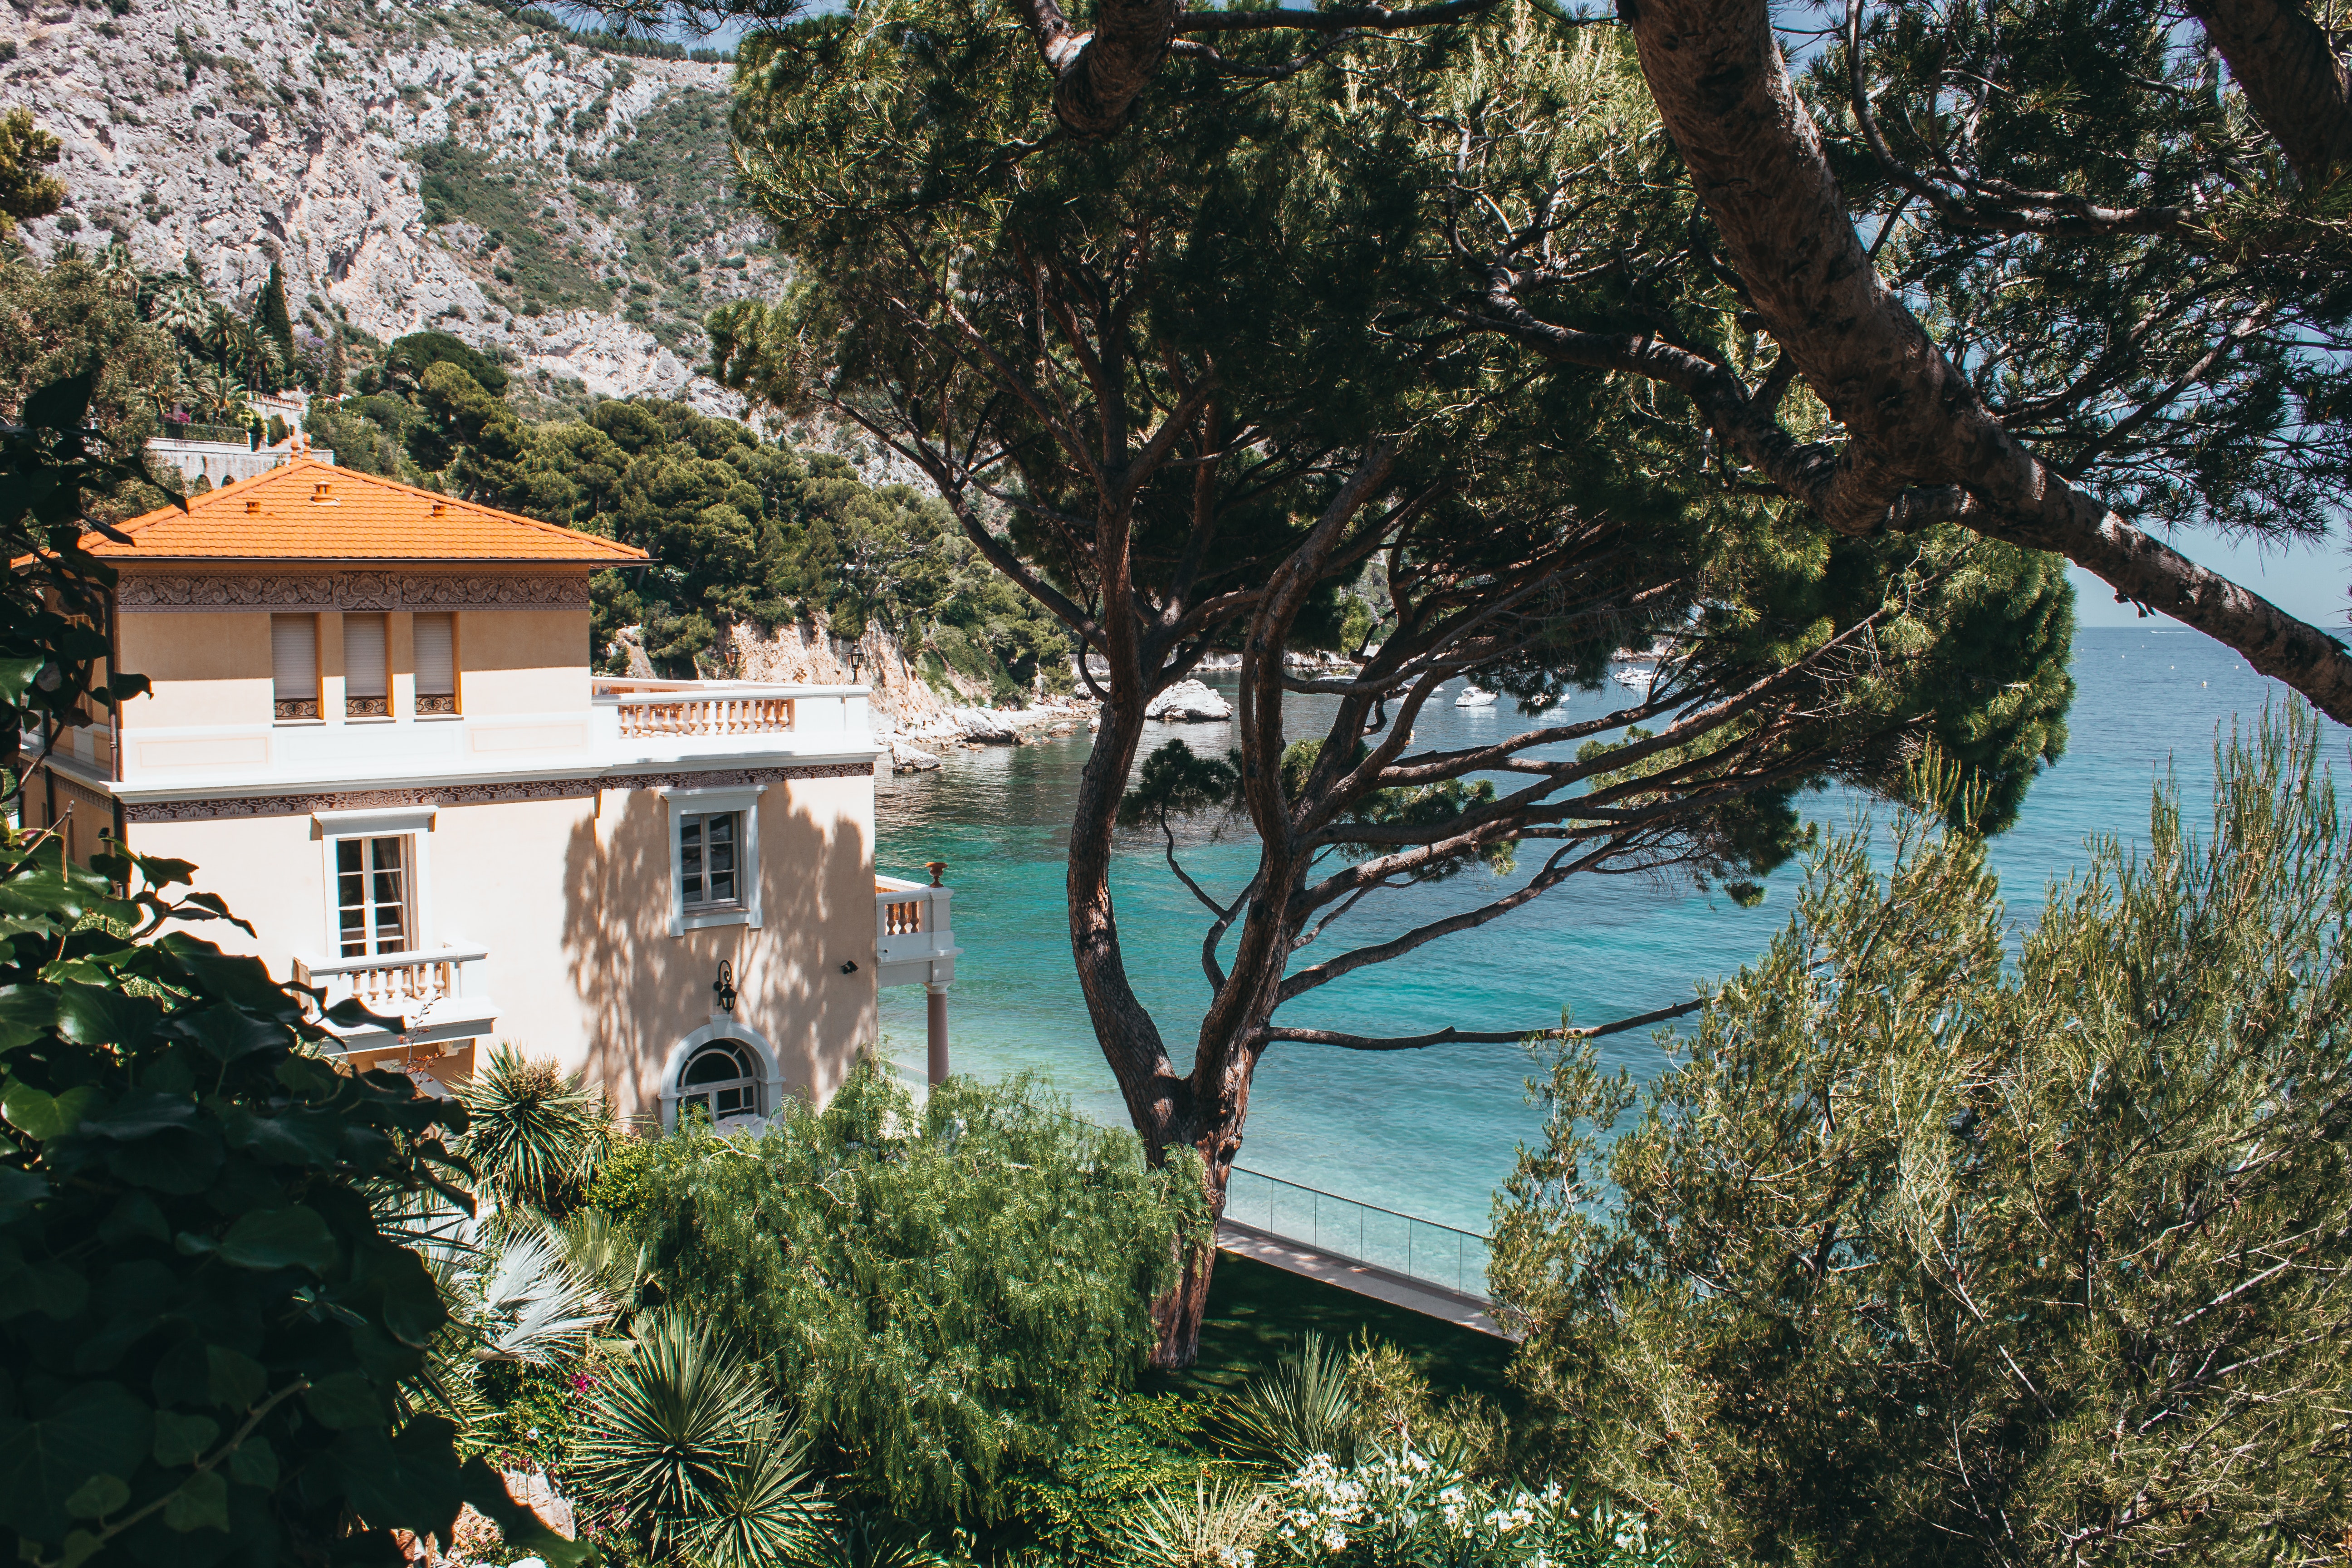
property, house, tree, building, real estate, villa, home, architecture, estate, vacation, mansion, plant, tourism, apartment, resort, coast